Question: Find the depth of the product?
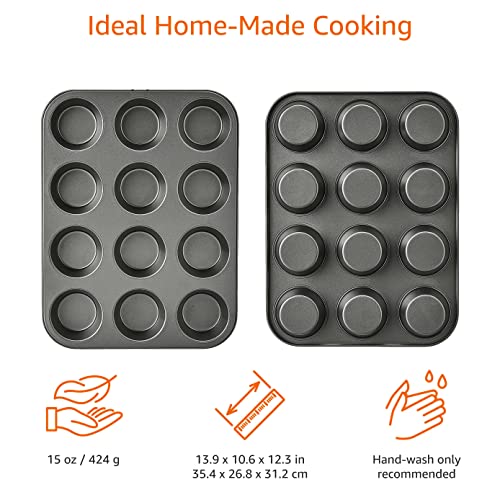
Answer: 31.2 centimetre